Citation needed

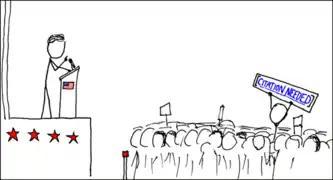
A 2007 "xkcd" comic by Randall Munroe featuring a protester with a "[on needed]" placard

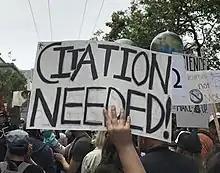
Poster at the 2017 March for Science

In 2008, Matt Mechtley created stickers with "[on needed]", encouraging people to stick them on advertisements.